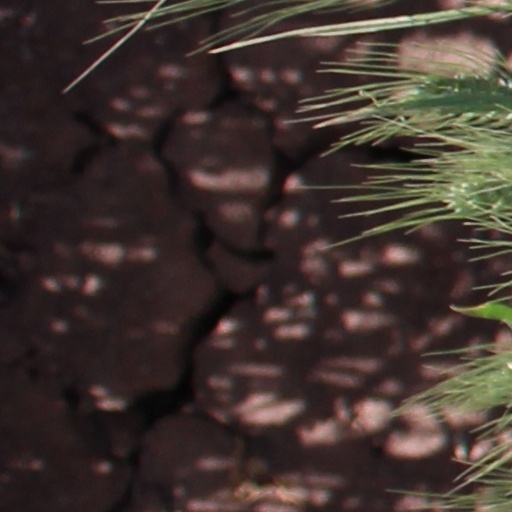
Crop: wheat